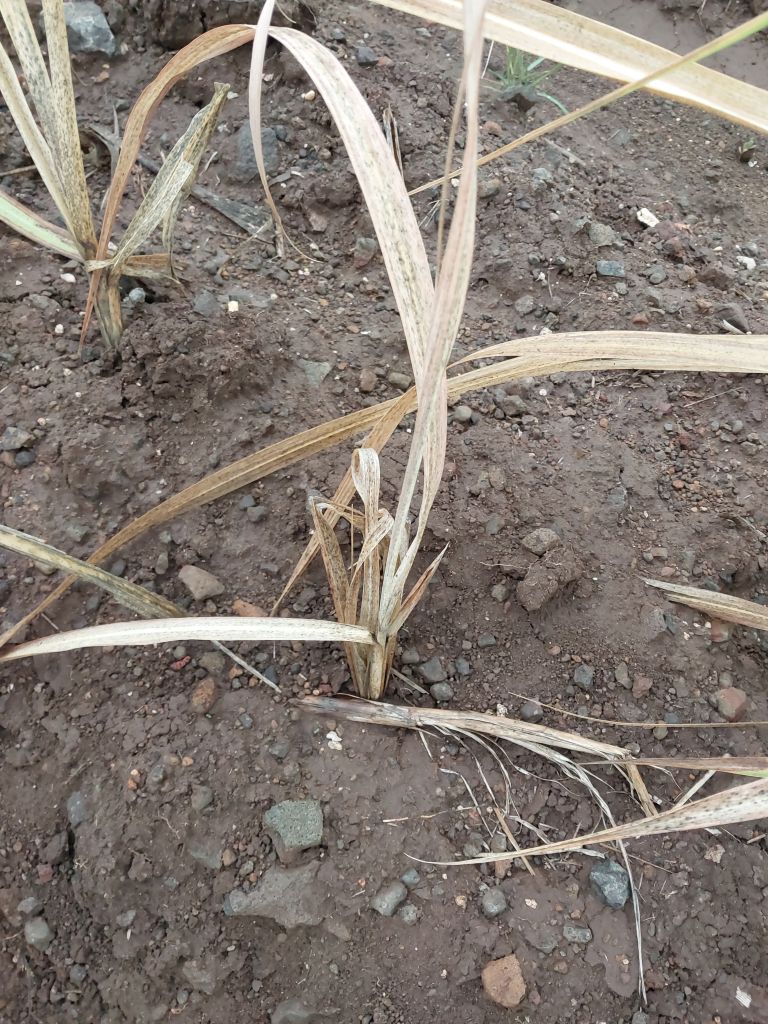
Label: Sett Rot